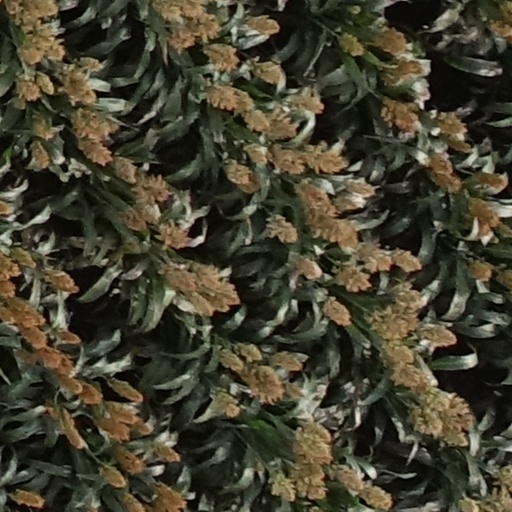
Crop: sorghum